Campus of Stony Brook University

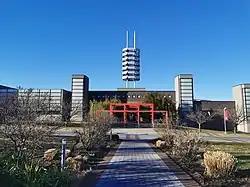
Charles B. Wang Center

The Charles B. Wang Center is an Asian cultural center which opened in 2002 following a $52 million donation from New York Islanders owner and Computer Associates CEO Charles Wang, which at the time was the largest private donation to any school in the State University of New York system. It was designed by architect P.H. Tuan, who created the center for live performances, films, lectures, seminars, exhibits and other activities. The center hosts numerous art exhibits and cultural events. The center is 120,000 square feet and houses a theater, teleconferencing and lecture halls, galleries, a chapel, multi-use space and pools, gardens, atriums and courtyards for casual gatherings. The building is made of brick and white translucent glass panels designed to symbolize rice paper, which were used for windows in ancient Asian architecture. An 80-foot octagonal tower protruding from the center of the building's roof, which contains 20 roof lights and 56 layers of steel, was designed after an abstract pagoda. In the center's outdoor gardens, an arched bridge with steps is reminiscent of Shanghai temples. The Wang Center is also home to Jasmine, an East Asian food court, as well as Jasmine Market, a 550-square foot mini grocery store that sells international products.